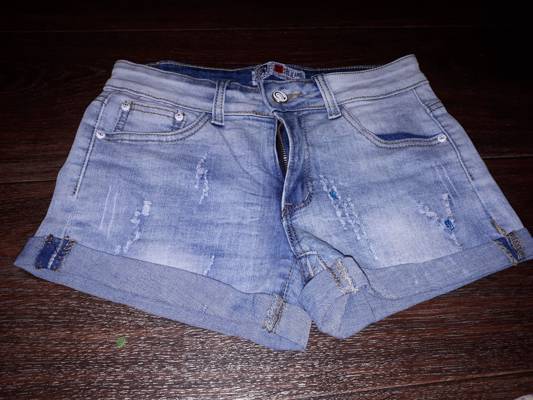
Waste category: clothes